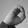
ASL letter: O